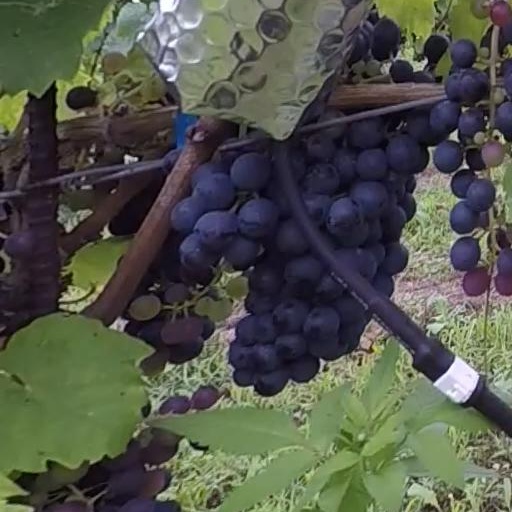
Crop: grape